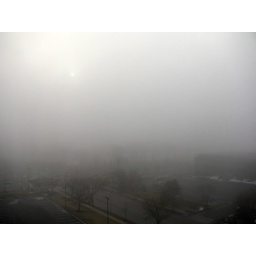
View from the window by my desk